Sucha Beskidzka railway station

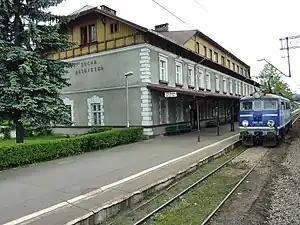

Sucha Beskidzka railway station is a railway station in Sucha Beskidzka (Lesser Poland), Poland. As of 2022, it is served by Koleje Śląskie (Silesian Voivodeship Railways), Polregio, and PKP Intercity (EIP, InterCity, and TLK services). This station is about 2 km West of a newly built (opened in 2017) station, Sucha Beskidzka Zamek, which serves most InterCity and TLK services while this station serves regional services, and one InterCity service connecting Bydgoszcz to Zakopane.